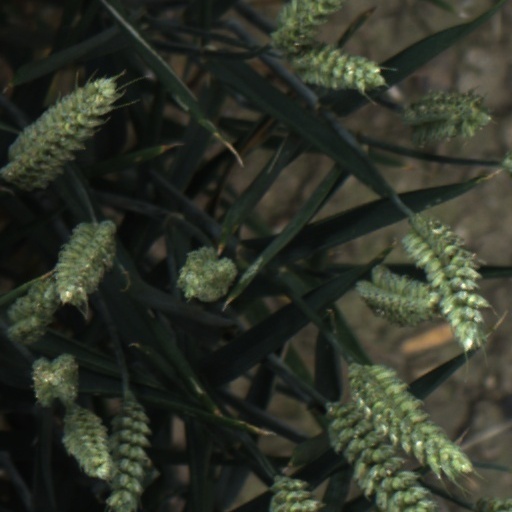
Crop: wheat